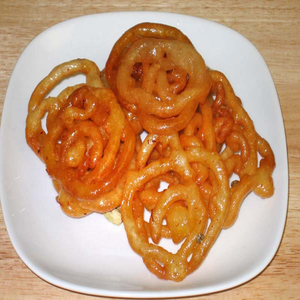
Dish: jalebi